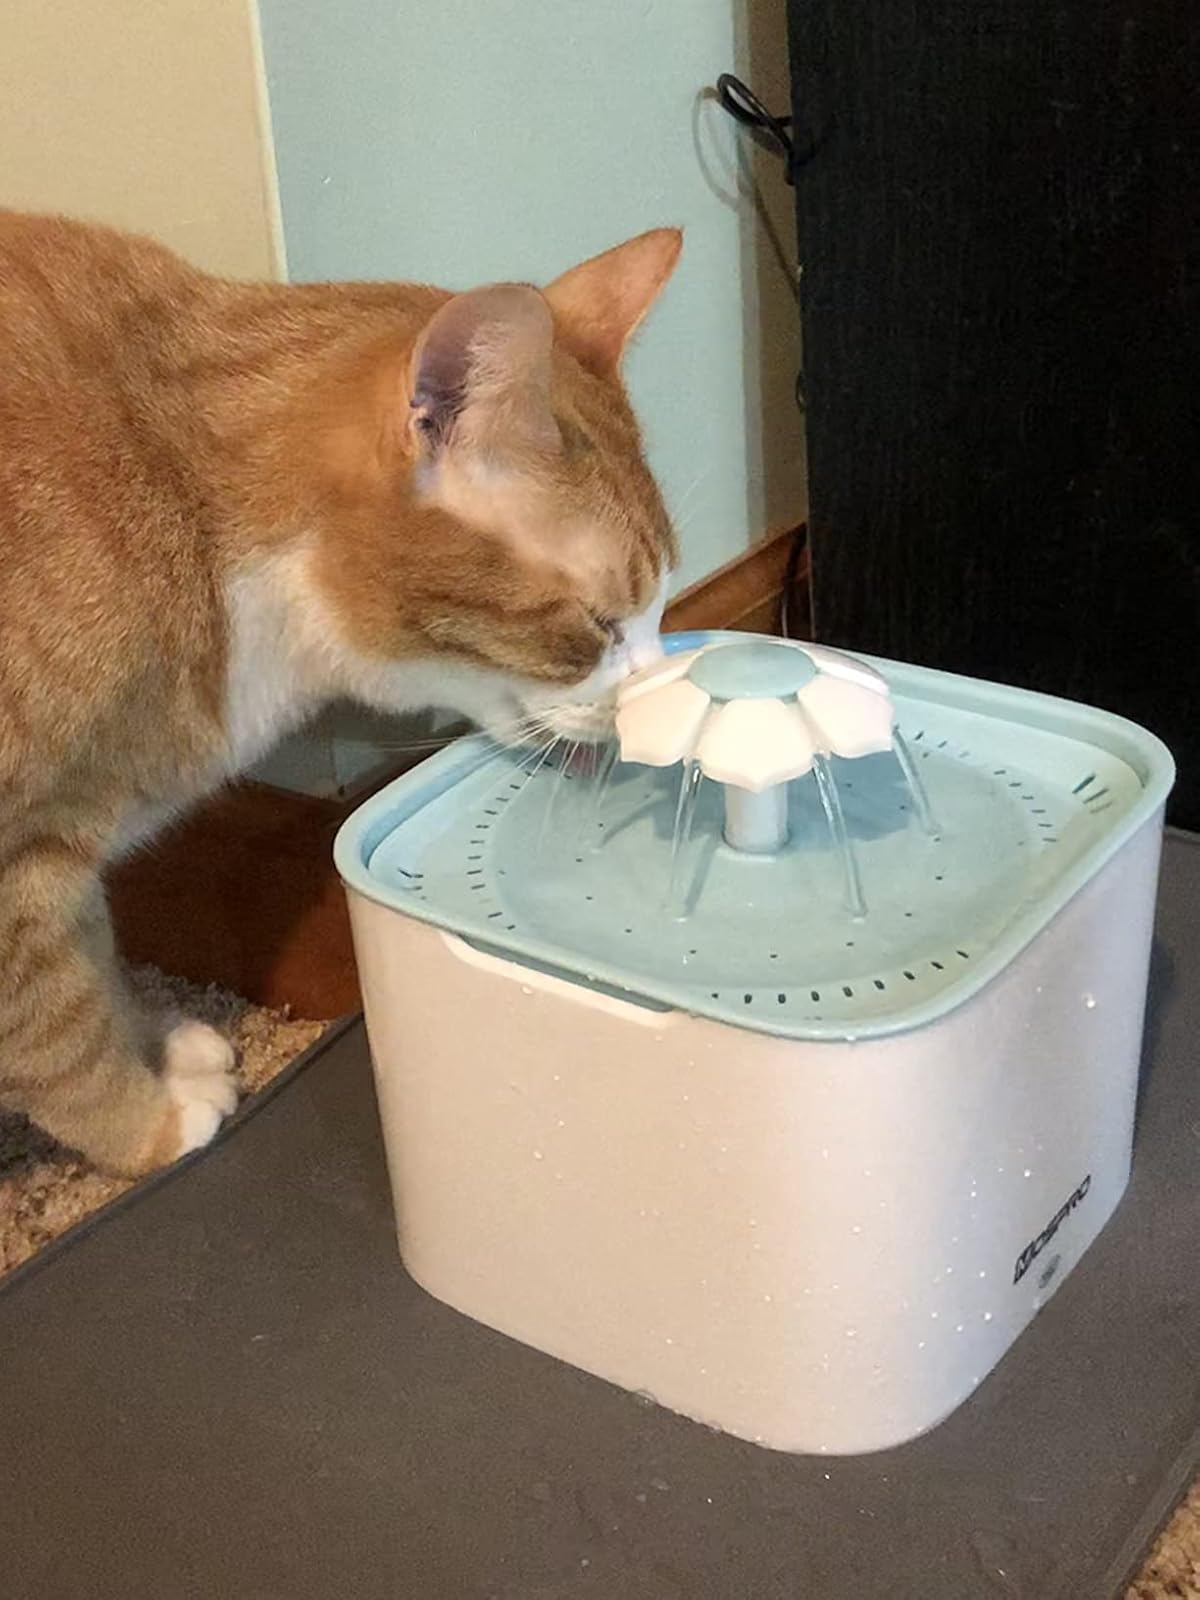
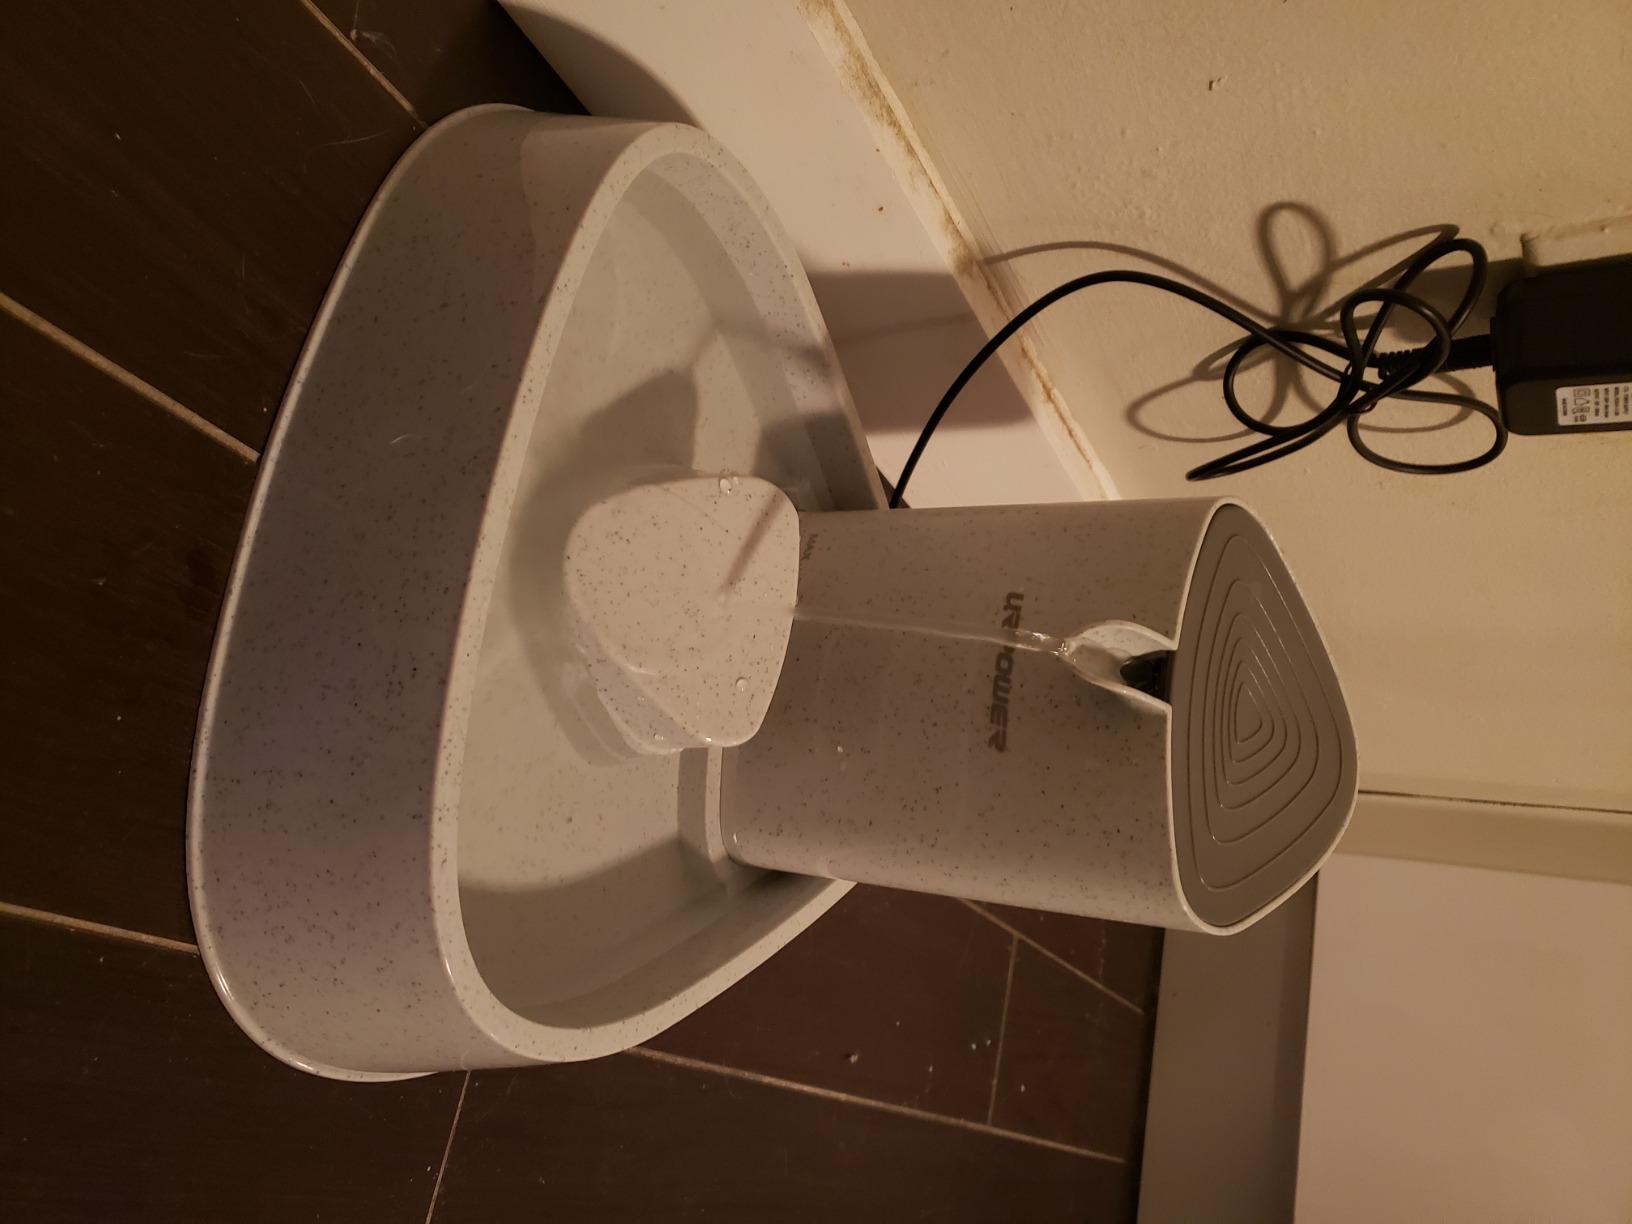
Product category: items_bowl
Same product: no